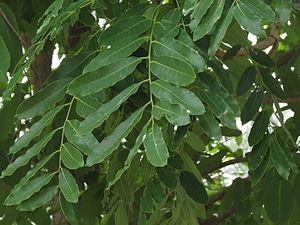
Khaya senegalensis est une espèce d'arbres de la famille des Meliaceae, qui est également appelée « acajou du Sénégal » ou « caïlcédrat ».